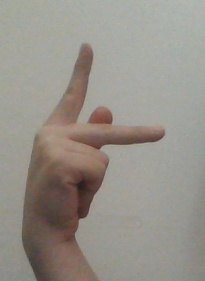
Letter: dha